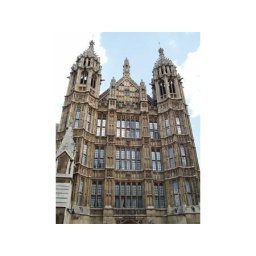
The houses of parliament is the most beautiful building in London ... this is just a small section of it.